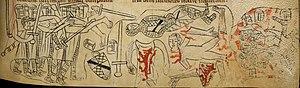
8 février : début du règne de Abaqa, il-qan d’Iran. Il vient d'épouser Marie, fille de l’empereur byzantin Michel VIII Paléologue. Il n’abandonne pas la politique amicale à l’égard des chrétiens, malgré sa préférence pour le bouddhisme.
Édouard Iᵉʳ, surnommé Longshanks ou Malleus Scottorum, est duc d'Aquitaine, roi d'Angleterre et seigneur d'Irlande de 1272 à 1307.